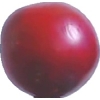
Label: cherry_wax_red